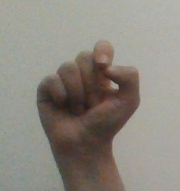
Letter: fa